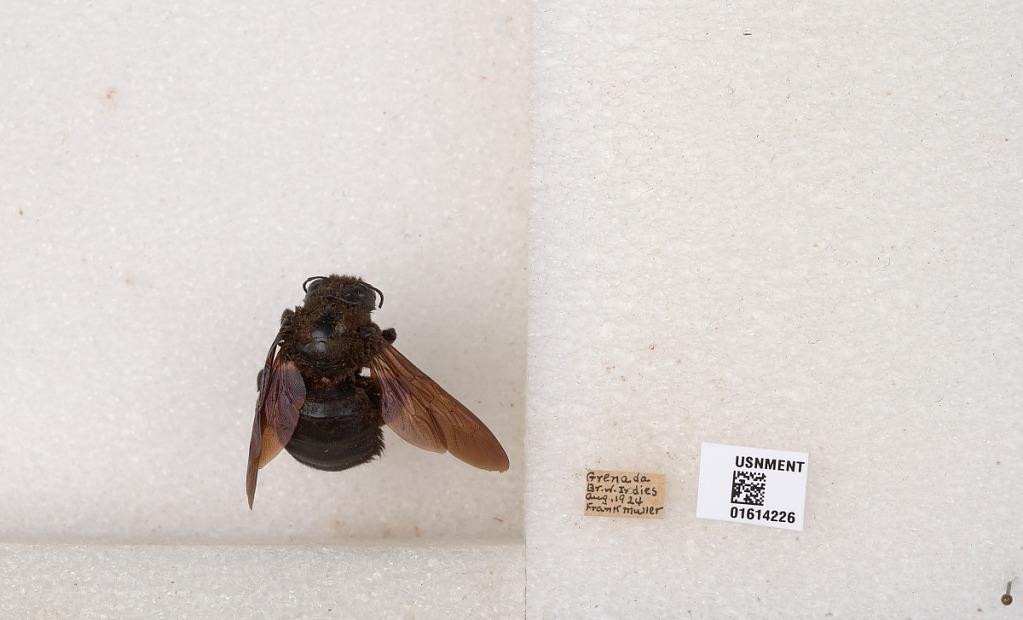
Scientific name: Xylocopa (Neoxylocopa) mordax Smith
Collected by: C. Mosier
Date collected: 1924-8-1
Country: Grenada
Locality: Grenada